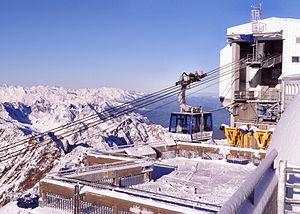
Station du téléphérique au Pic du Midi, Hautes-Pyrénées, France